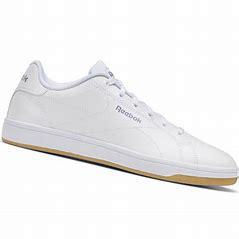
Brand: Reebok
Model: Royal Complete CLN 2